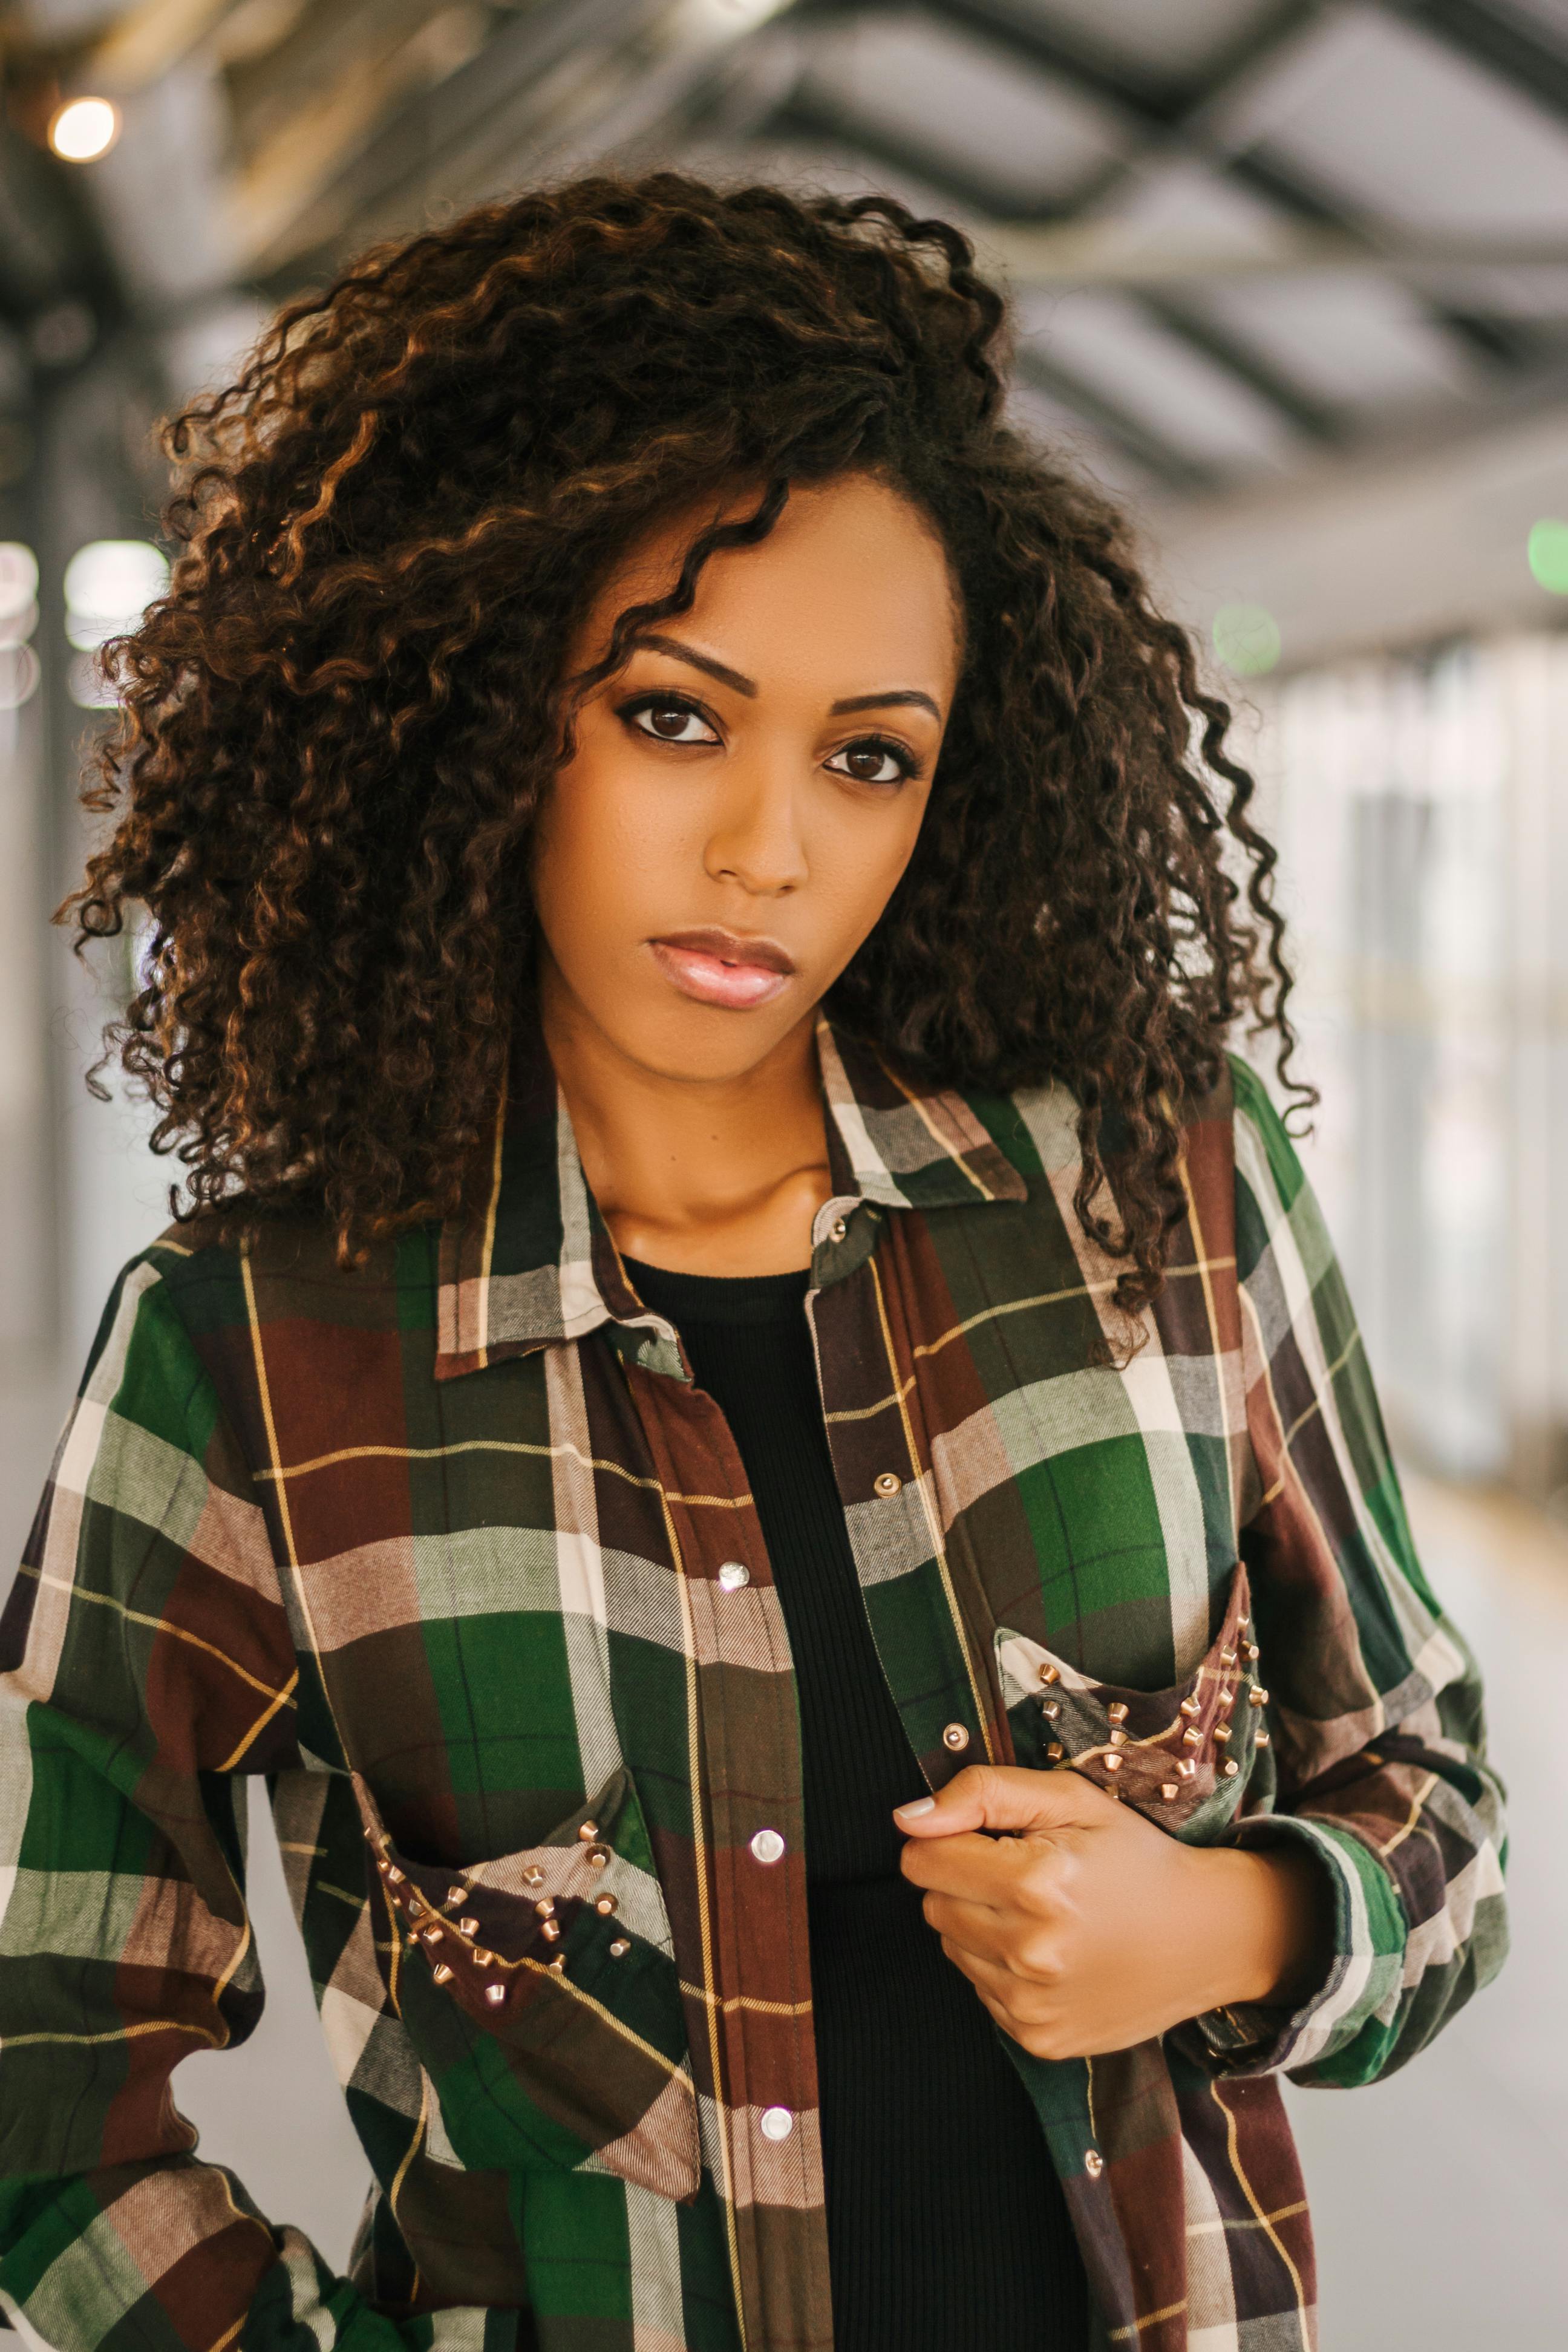
Gender: women